Bishop's Stortford

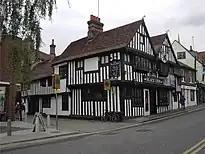
The Black Lion

Bishop's Stortford railway station is a stop on the West Anglia Main Line and was first opened in 1842. There were 2.00 million passenger entries and exits in 2020/21.